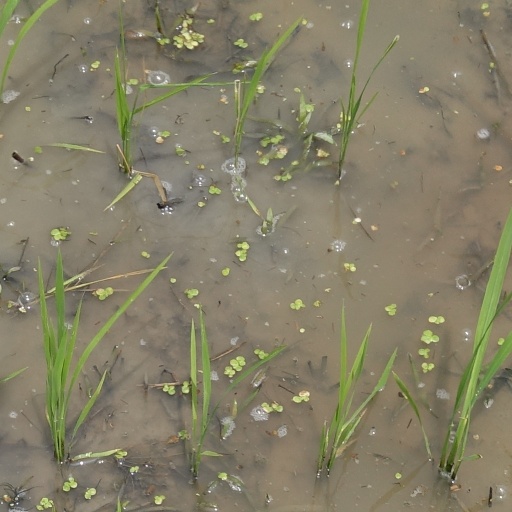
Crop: rice